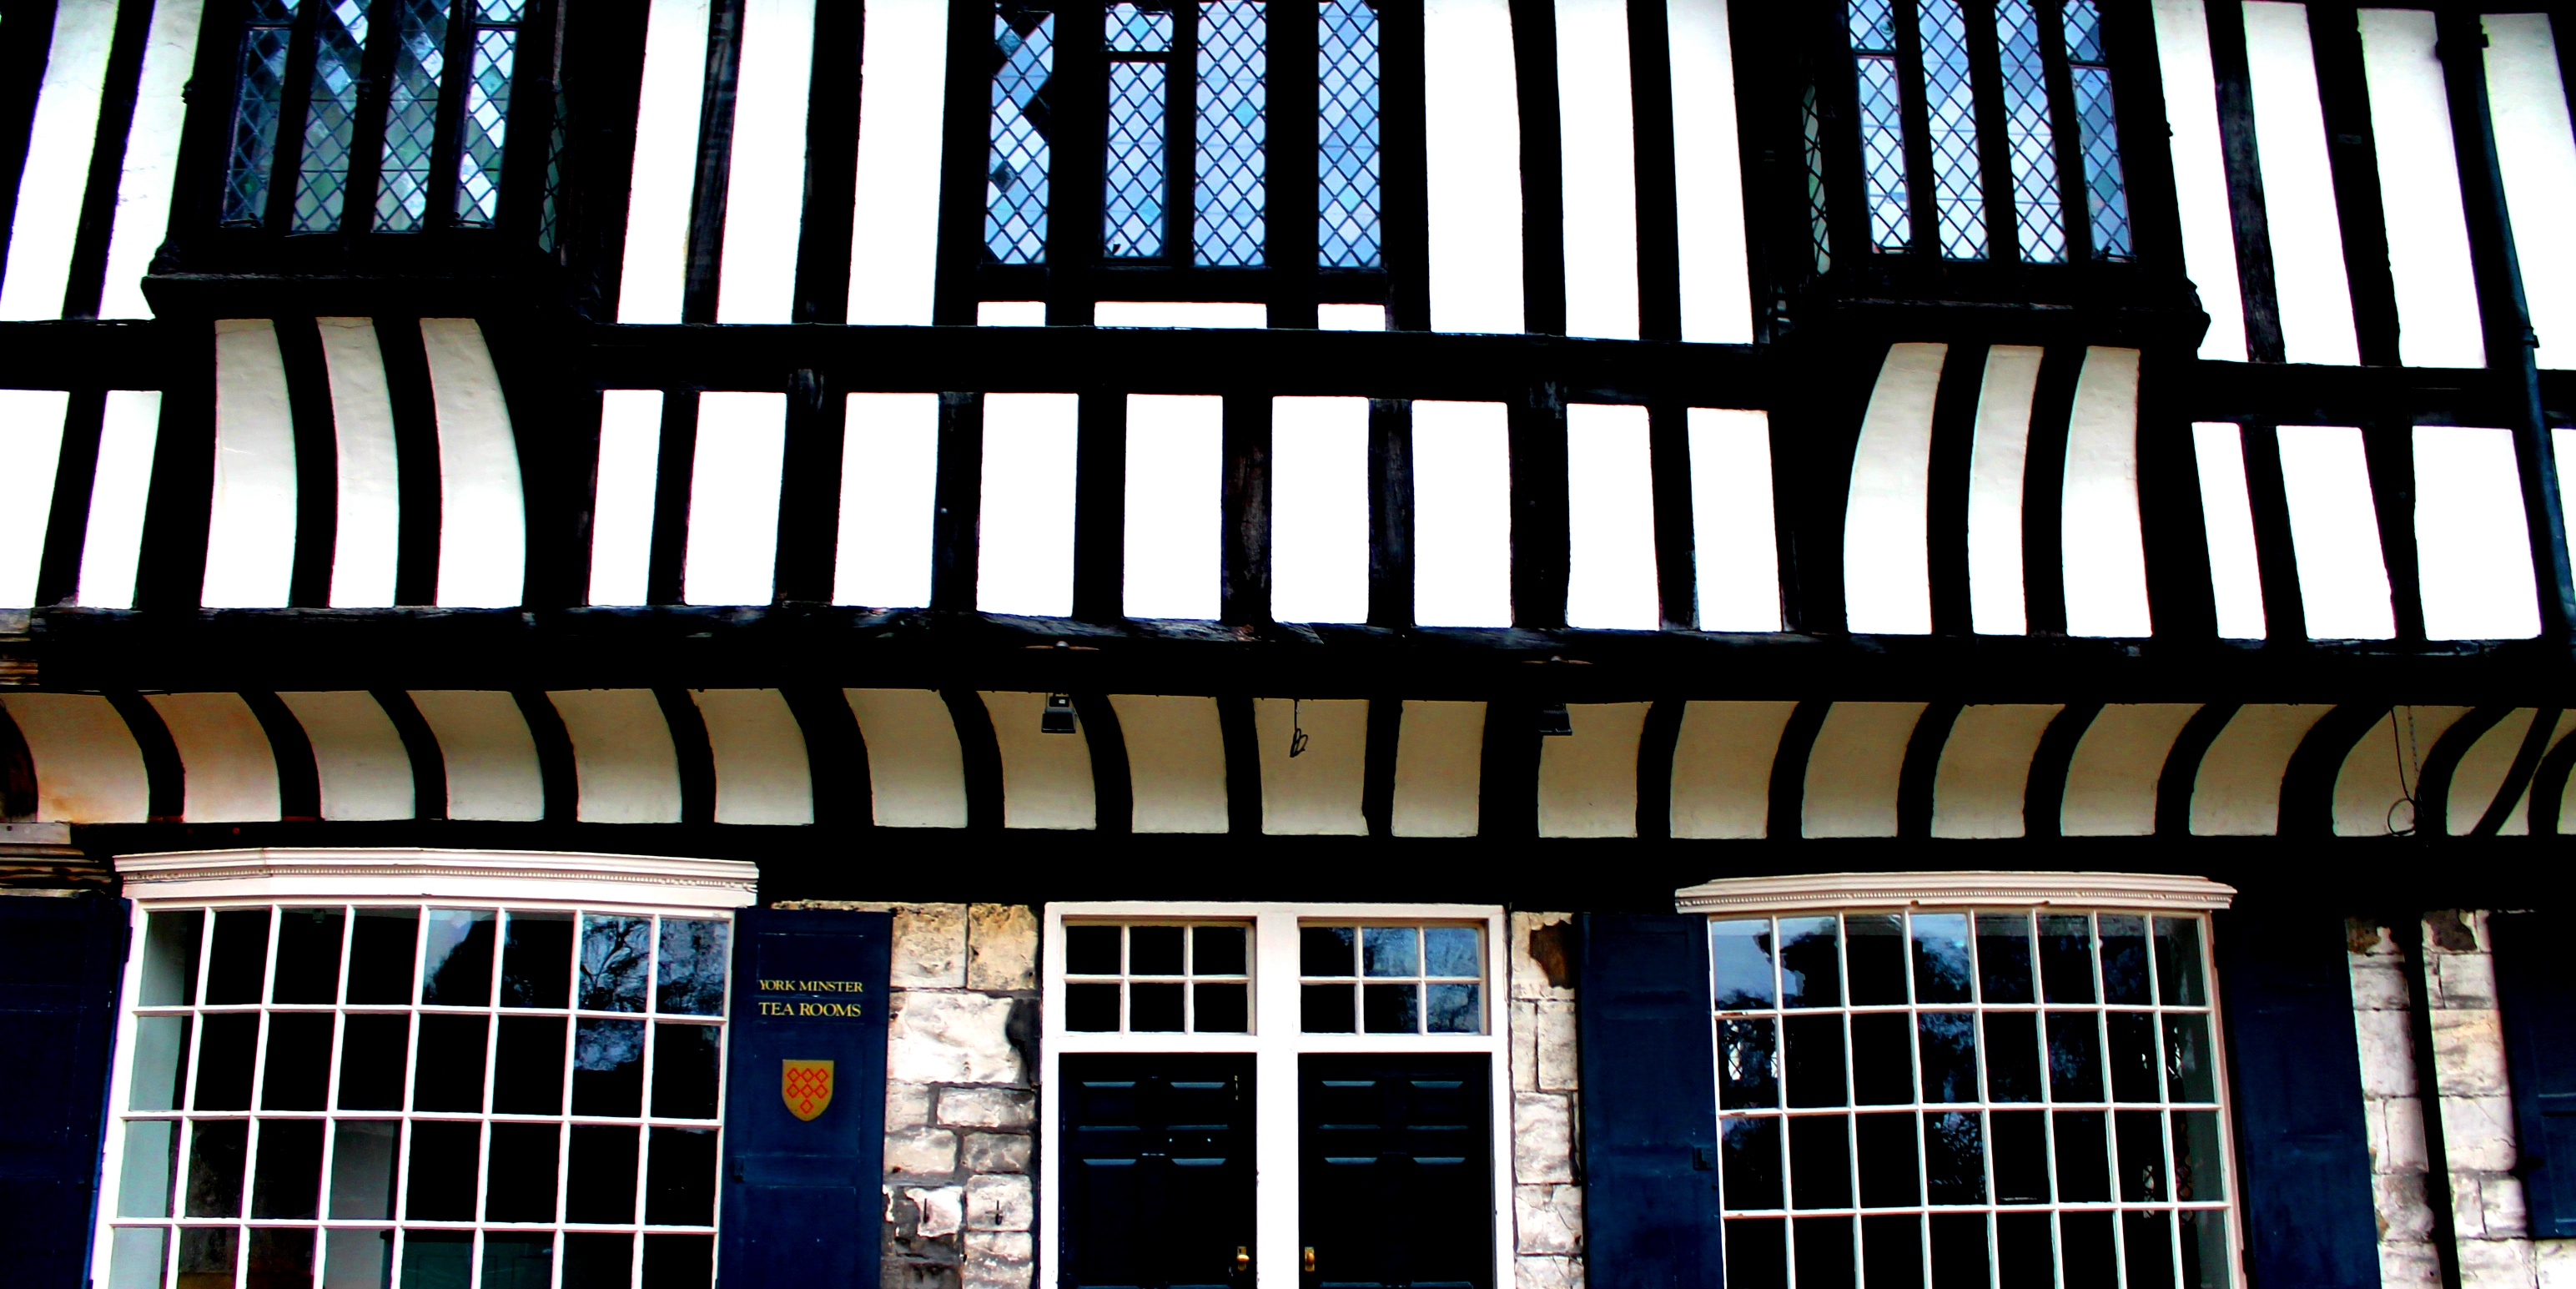
architecture, tea, window, building, explore, facade, contrast, interior design, colour, medieval, eos, les, blogger, st, minster, york, rooms, patterns, twitter, shapes, dailyshoot, college, 365, anawesomeshot, tumblr, pinterest, leshaines, haines, williams, bettys, conaon